Hildegard of Flanders

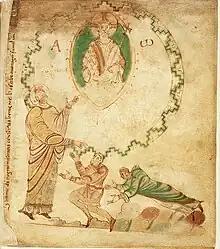
Hildegard and Dirk implore Saint Adalbert, illustration from the Egmond Gospels

Hildegard was the daughter of Arnulf I, Count of Flanders, making her descendant from the Carolingian dynasty. She married Dirk II, Count of Holland and died in 990.